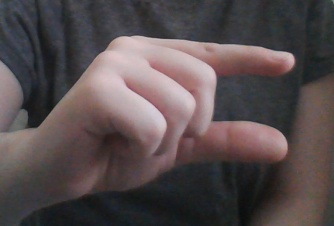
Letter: dal